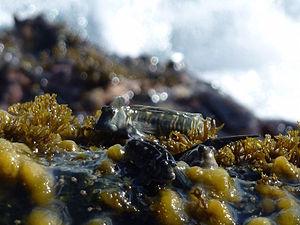
Alticus est un genre de poissons marins qui regroupe plusieurs espèces de la famille des Blenniidae, notamment des blennies amphibies.